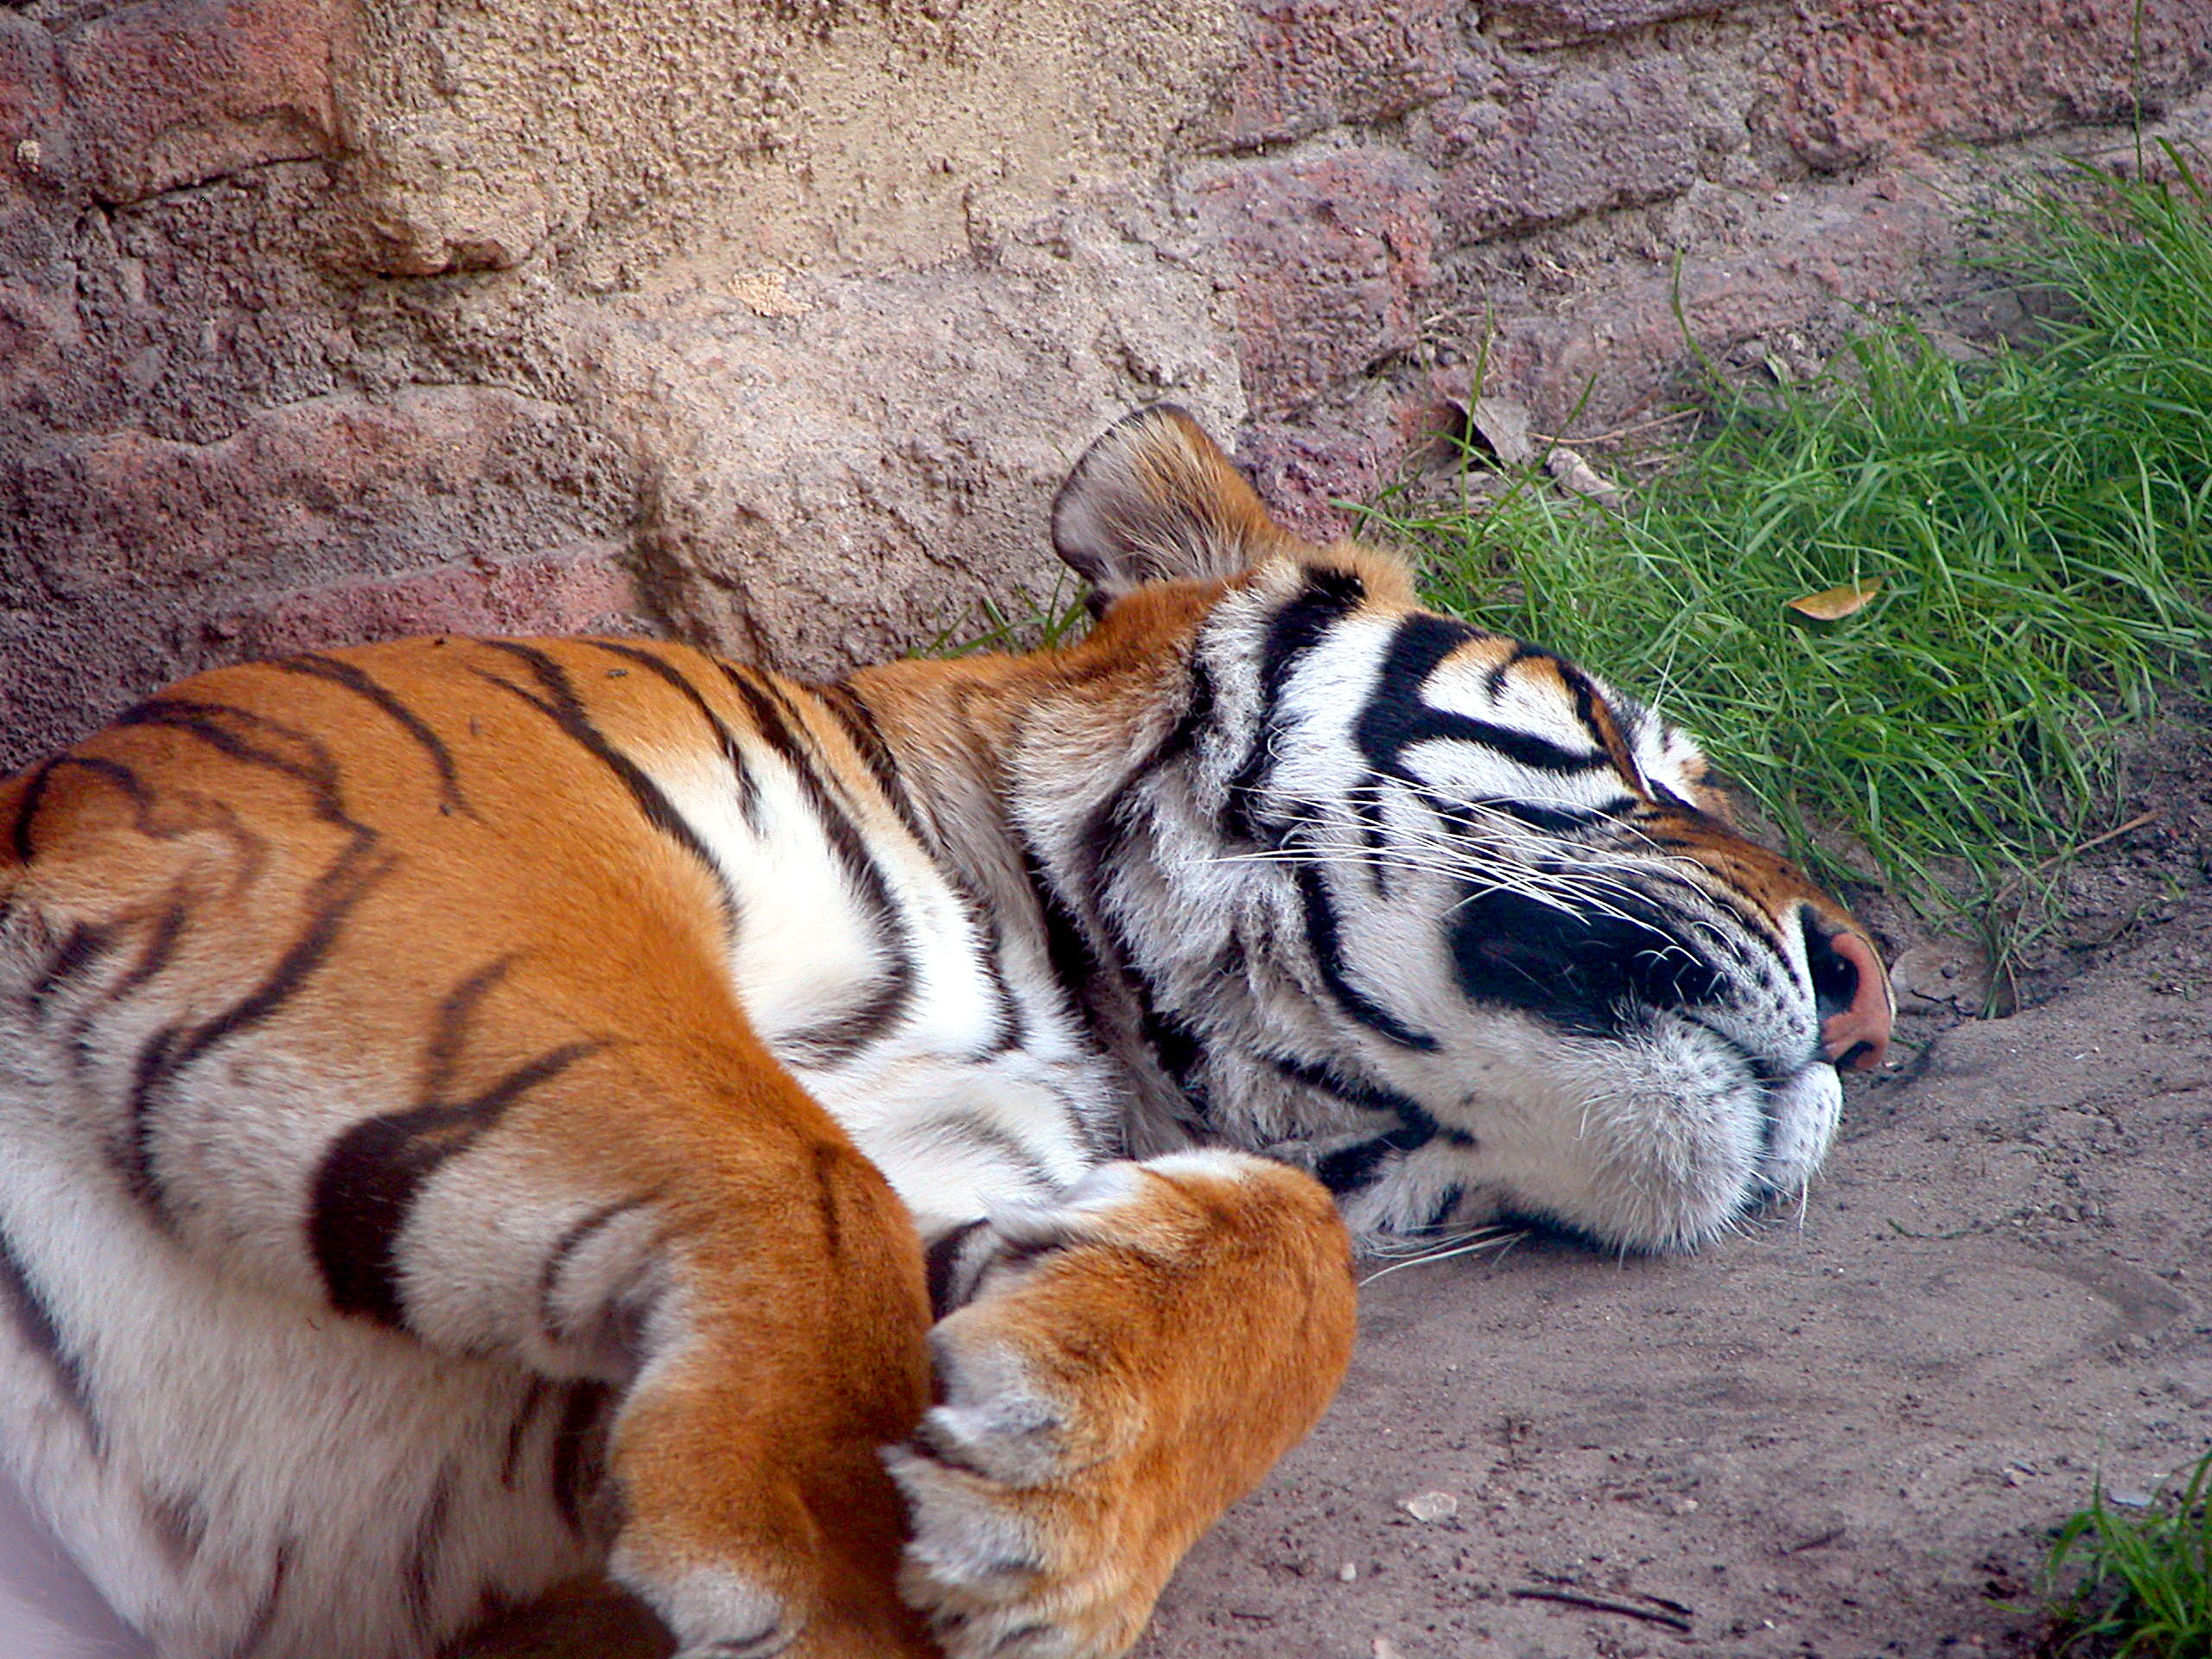
animal, wildlife, wild, zoo, fur, sleeping, feline, mammal, predator, fauna, face, sleep, roar, tiger, furry, head, endangered, danger, creature, big, large, lying, panthera, carnivore, hunter, fang, large cat, big cats, cat like mammal